Mitzpe Hila

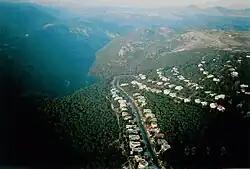

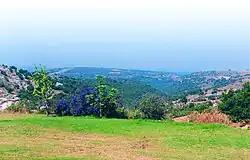
View from Mitzpe Hila

Mitzpe Hila ("lit." Hila Lookout) or simply Hila is a community settlement in northern Israel. Located in the western Galilee hills near the Lebanese border, it falls under the jurisdiction of Ma'ale Yosef Regional Council. In it had a population of .